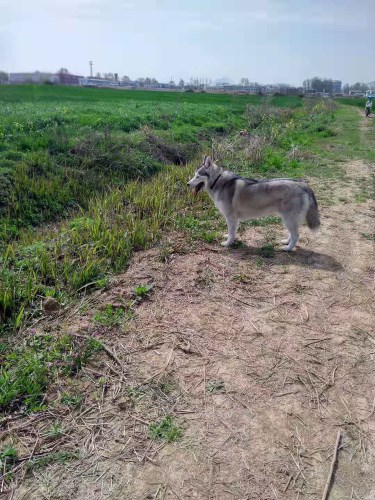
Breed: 1160-n000003-Siberian_husky